Anti-aircraft warfare

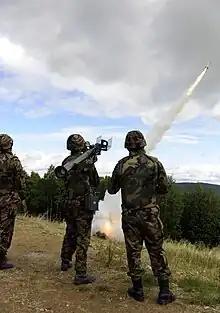
A three-person JASDF fireteam practices using a rocket target with a training variant of a Type 91 Kai MANPADS during an exercise at Eielson Air Force Base, Alaska, as part of Red Flag – Alaska

Some nations started rocket research before World War II, including for anti-aircraft use. Further research started during the war. The first step was unguided missile systems like the British 2-inch RP and 3-inch, which was fired in large numbers from "Z batteries", and were also fitted to warships. The firing of one of these devices during an air raid is suspected to have caused the Bethnal Green disaster in 1943. Facing the threat of Japanese Kamikaze attacks the British and US developed surface-to-air rockets like British Fairey Stooge or the American Lark as counter measures, but none of them were ready at the end of the war. The Germans missile research was the most advanced of the war as the Germans put considerable effort in the research and development of rocket systems for all purposes. Among them were several guided and unguided systems. Unguided systems involved the Fliegerfaust (literally "aircraft fist") rocket launcher as the first MANPADS. Guided systems were several sophisticated radio, wire, or radar guided missiles like the "Wasserfall" ('waterfall') rocket. Owing to the severe war situation for Germany all of those systems were only produced in small numbers and most of them were only used by training or trial units.